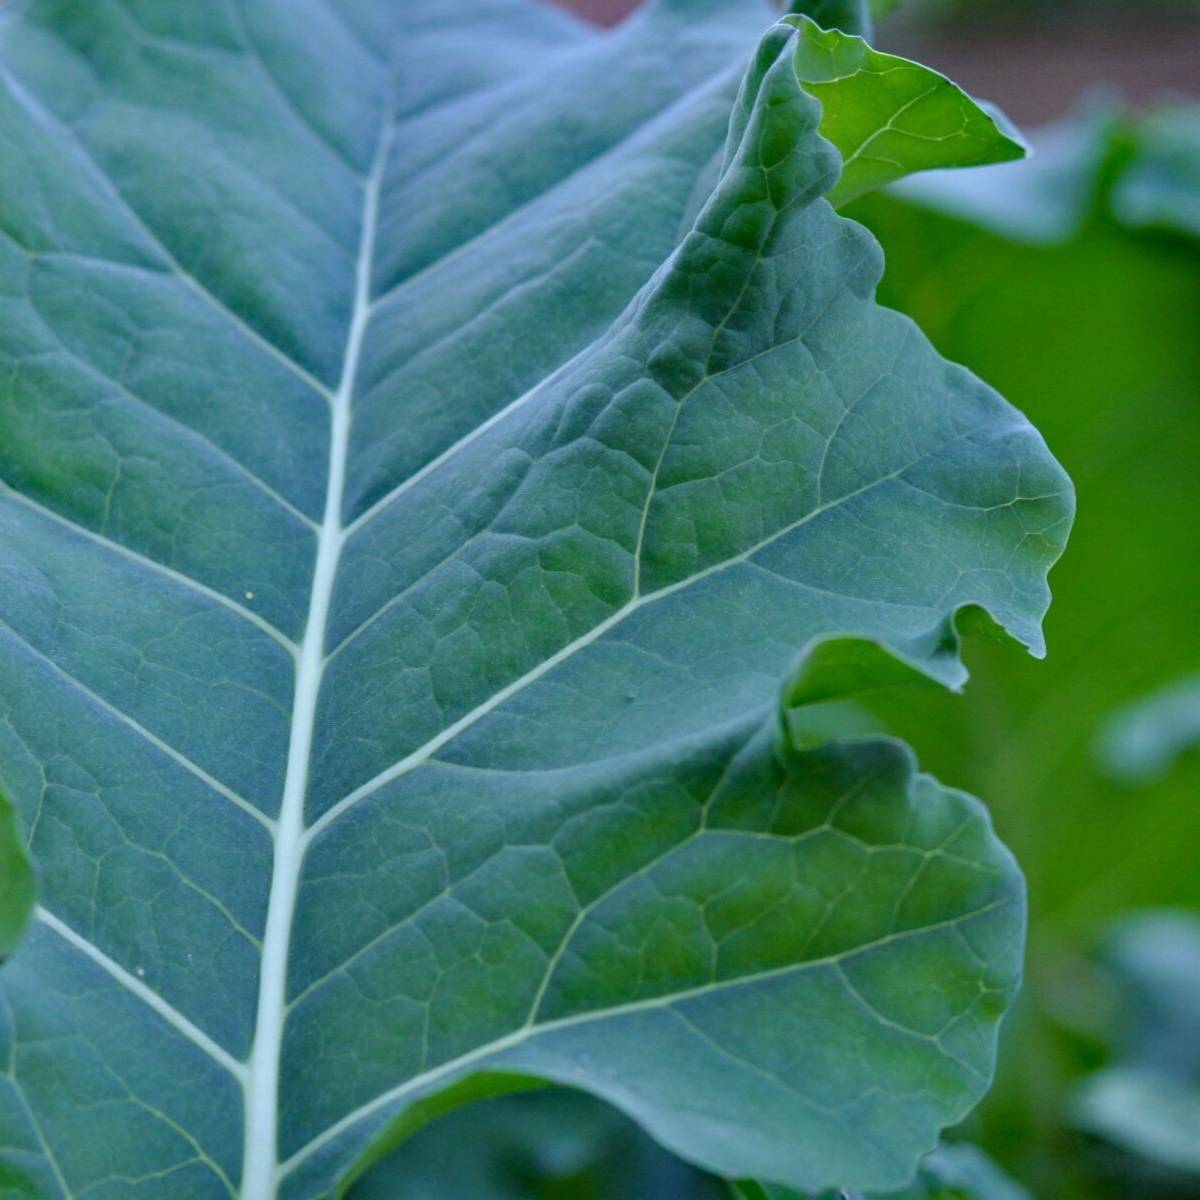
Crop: unknown
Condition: broccoli